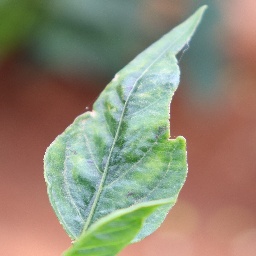
Label: healthy